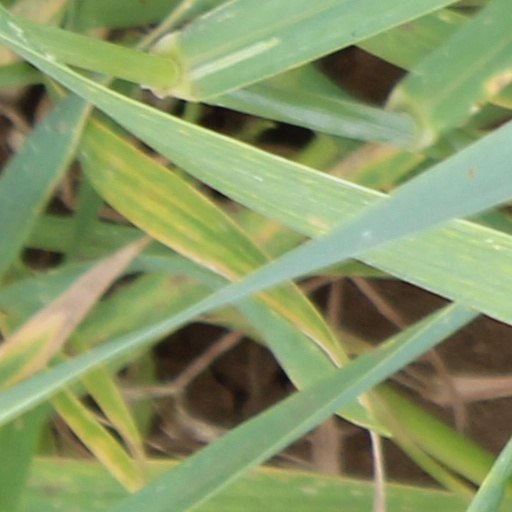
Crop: wheat